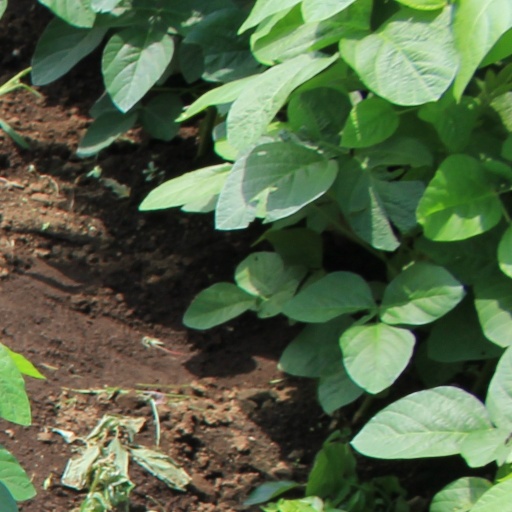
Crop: soybean